2004–05 Four Hills Tournament

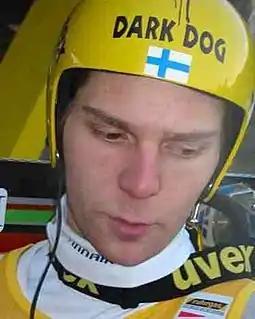

The 53rd edition of the annual Four Hills Tournament was held in the traditional venues: Oberstorf and Garmisch-Partenkirchen in Germany, and Innsbruck and Bischofshofen in Austria.